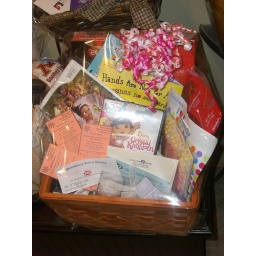
Great basket for that little girl in your life ! Books, games, passes for day of fun etc.